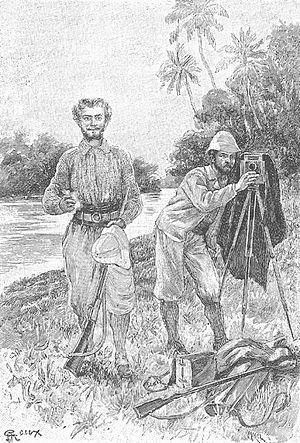
""Le Superbe Orénoque"", George Roux. This file was uploaded with Commonist."
Les thèmes dans les ouvrages de Jules Verne sont nombreux. On peut citer le voyage, l'utopie, la science et le progrès comme thèmes majeurs. Le thème du voyage est traité sous forme de littérature géographique. Verne y développe les explorations d'endroits inconnus. Les univers utopiques et dystopiques tiennent aussi une place importante dans l'œuvre vernienne. On y rencontre de nombreuses cités idéales. La science et le progrès sont une constante dans les écrits verniens. De la fusée au sous-marin, les protagonistes emploient très souvent des engins technologiques voire futuristes.